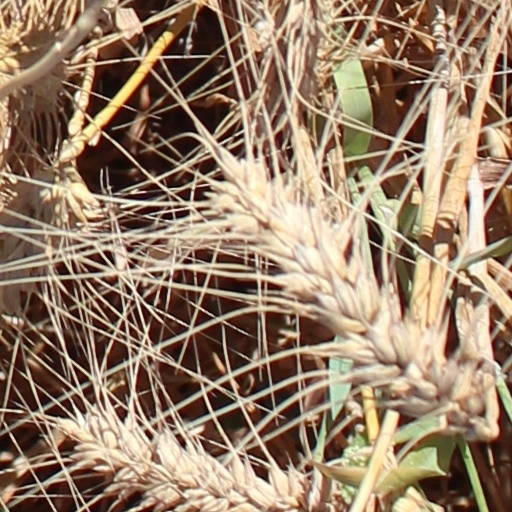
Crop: wheat